Alonzo Clayton

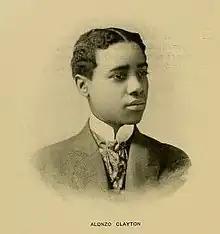
Alonzo Clayton, circa 1898

On October 14, 1898, Clayton was riding Warrenton in the third race at Morris Park in the Bronx, and both he and the horse had a terrible race. As he was weighing out, someone said something that provoked the jockey to strike a spectator, Henry Bolomey, across the face with the butt end of his riding whip. The track stewards find Clayton $200.00. Two hundred dollars in 1898 would correspond to $6,578.39 in 2021 dollars.